Everynight ... Everynight

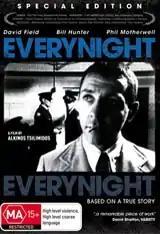

Everynight ... Everynight is an Australian drama film directed by Alkinos Tsilimidos and released in 1994. Based on a play of the same name, written by Ray Mooney, the film details the early life of contract killer Christopher Dale Flannery and is set inside Melbourne's HM Prison Pentridge's maximum security "H Division". Filming was undertaken at HM Prison Geelong.